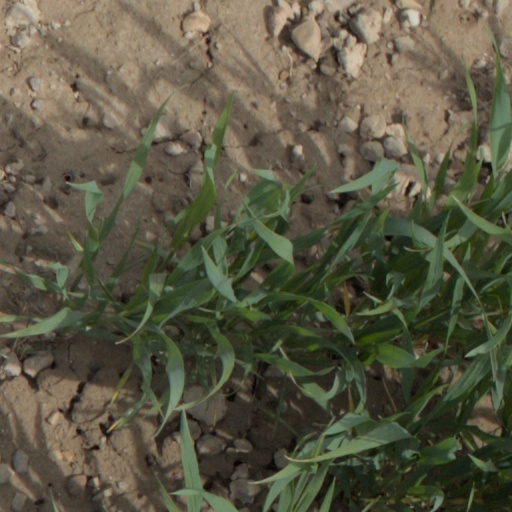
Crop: wheat